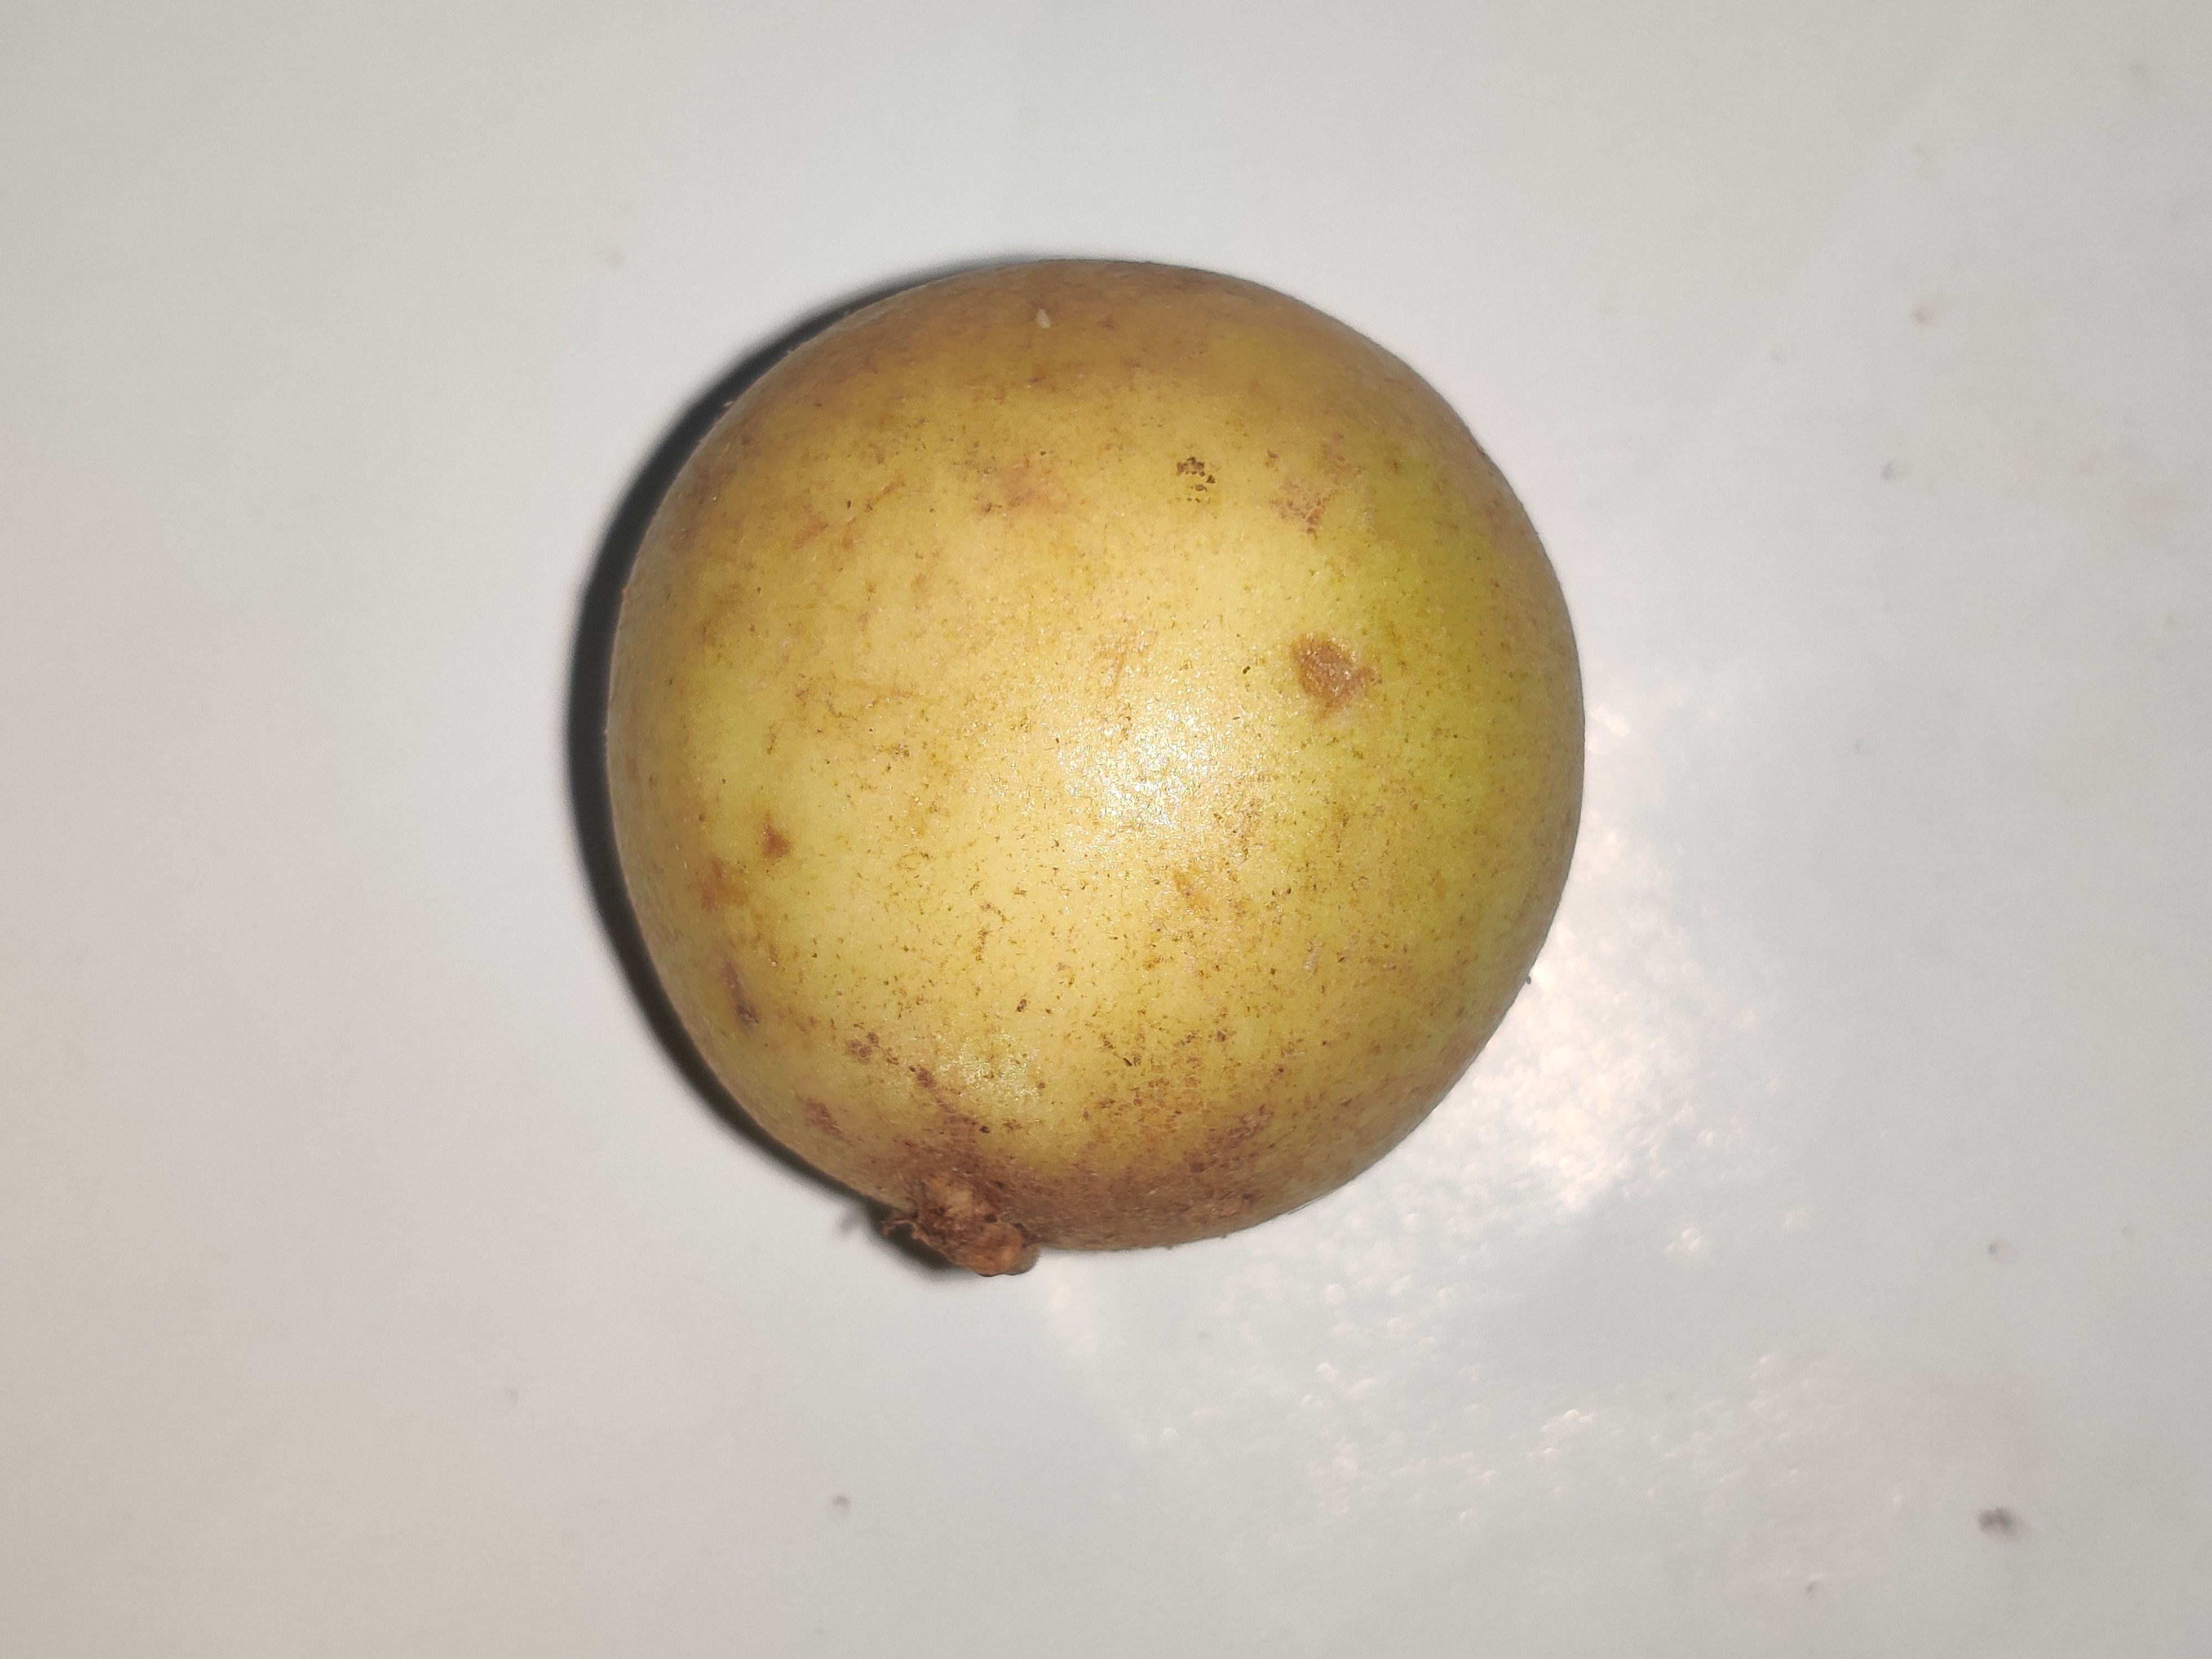
Fruit: burmese-grape
Grade: 1st-grade